John Bachmann

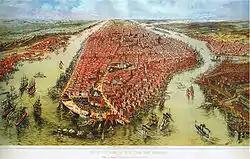
Birds Eye View of New York and Environs

John Bachmann, Sr. (Jan 31,1817–May 22, 1899) was a Swiss-born lithographer and artist best known for his bird's-eye views, especially of New York City. He was a journeyman lithographic artist in Switzerland and Paris until 1847. His first known American print (credited to "C Bachmann" as artist and "J Bachmann" as publisher) appeared in 1848, a view from an imagined point above Union Square in New York, looking south toward The Battery. In 1849 and 1850, he created and published a series of American views, including views of Boston, New York, Philadelphia, New Orleans and Havana. Both directly copied and used as a primary source by other lithographers at home and in Europe, these were the first major bird's eye views (drawn from an imagined perspective), as opposed to panoramic views (views drawn directly from the artists experience) in the United States (smaller views had appeared as early as the 1820s).